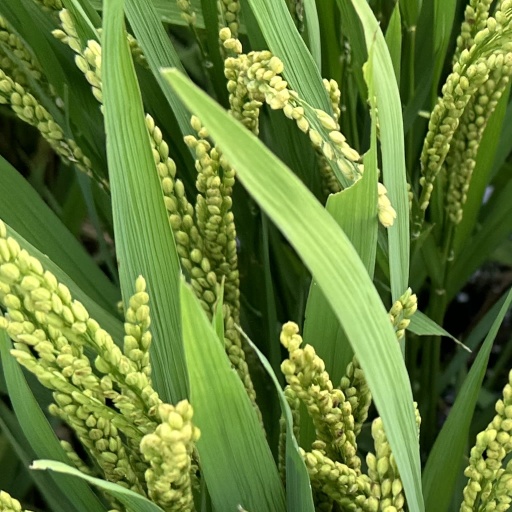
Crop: rice